Vincent van Gogh

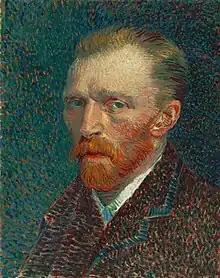
"Self-Portrait", 1887, Art Institute of Chicago

Vincent Willem van Gogh (30 March 185329 July 1890) was a Dutch Post-Impressionist painter who is among the most famous and influential figures in the history of Western art. In just over a decade, he created approximately 2,100 artworks, including around 860 oil paintings, most of them in the last two years of his life. His oeuvre includes landscapes, still lifes, portraits, and self-portraits, most of which are characterised by bold colours and dramatic brushwork that contributed to the rise of expressionism in modern art. Van Gogh's work was only beginning to gain critical attention before he died from a self-inflicted gunshot at age 37. During his lifetime, only one of Van Gogh's paintings, "The Red Vineyard", was sold.